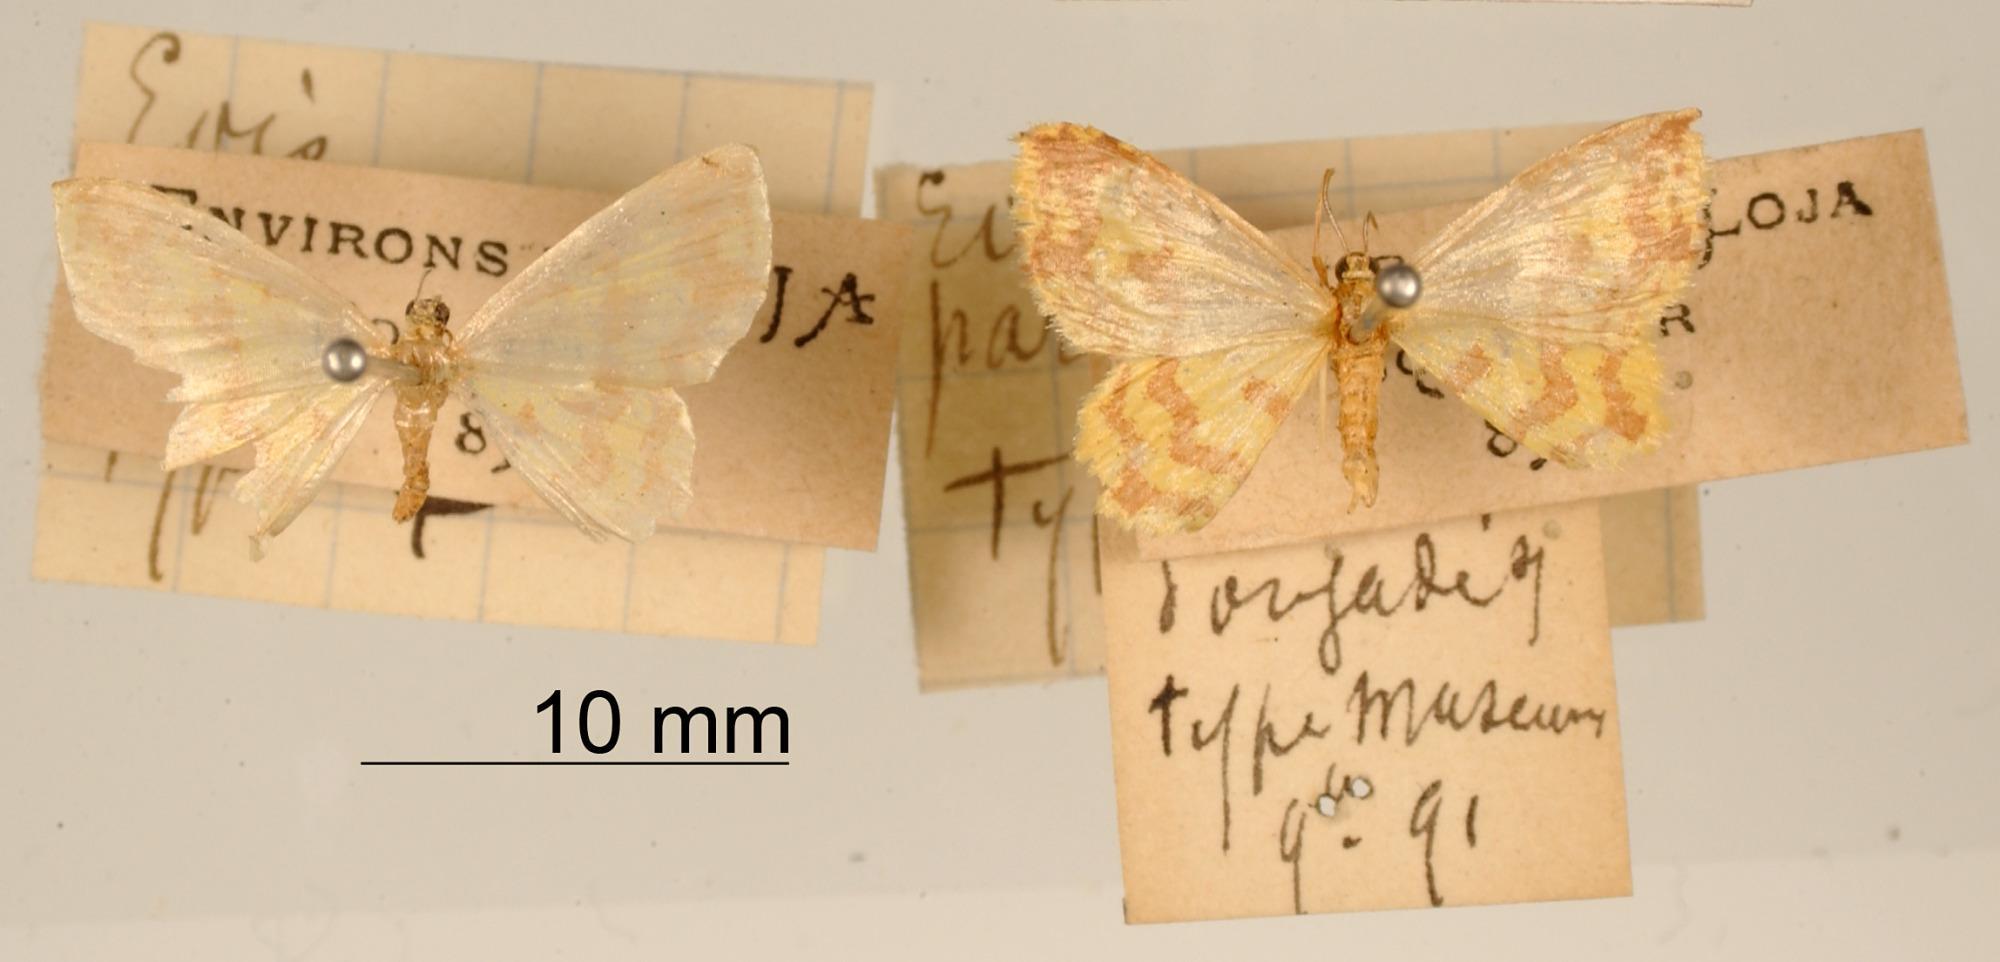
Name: Eois pararussearia
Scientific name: Eois pararussearia Dognin, 1901
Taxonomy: Animalia, Arthropoda, Insecta, Lepidoptera, Geometridae, Sterrhinae
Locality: Environs de Loja, Ecuador